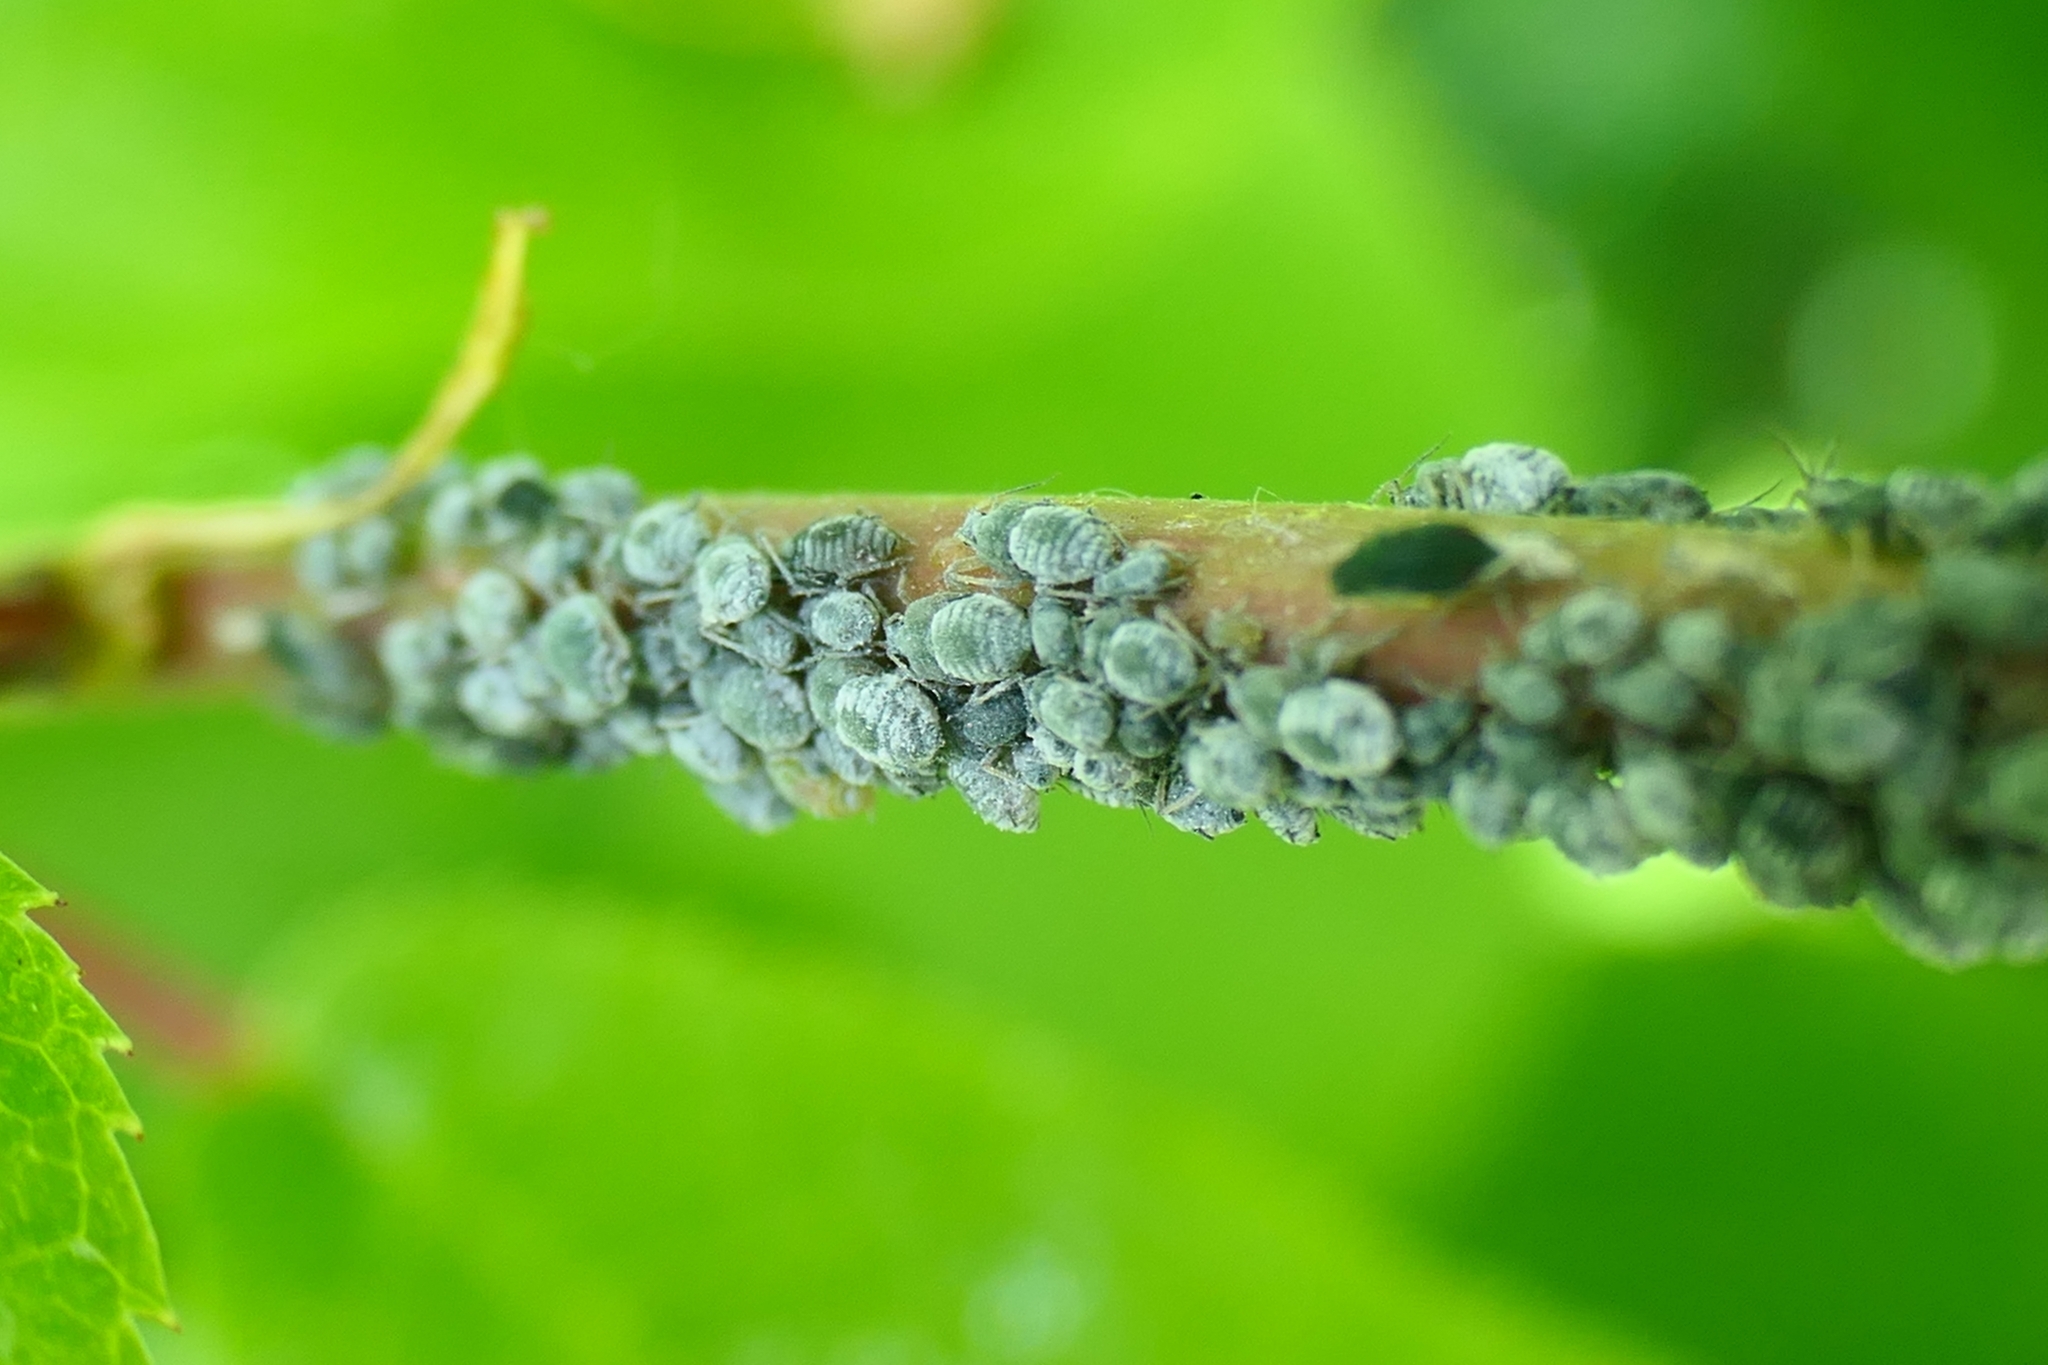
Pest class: bird_cherry_oat_aphid